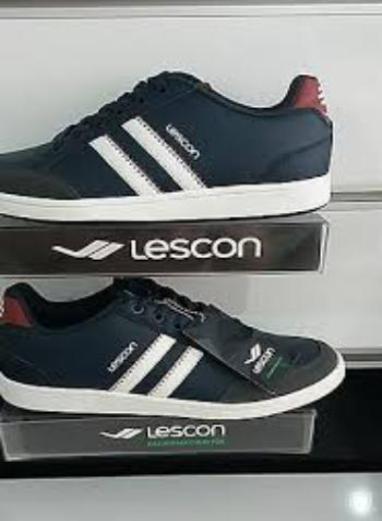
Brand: lescon
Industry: Sports